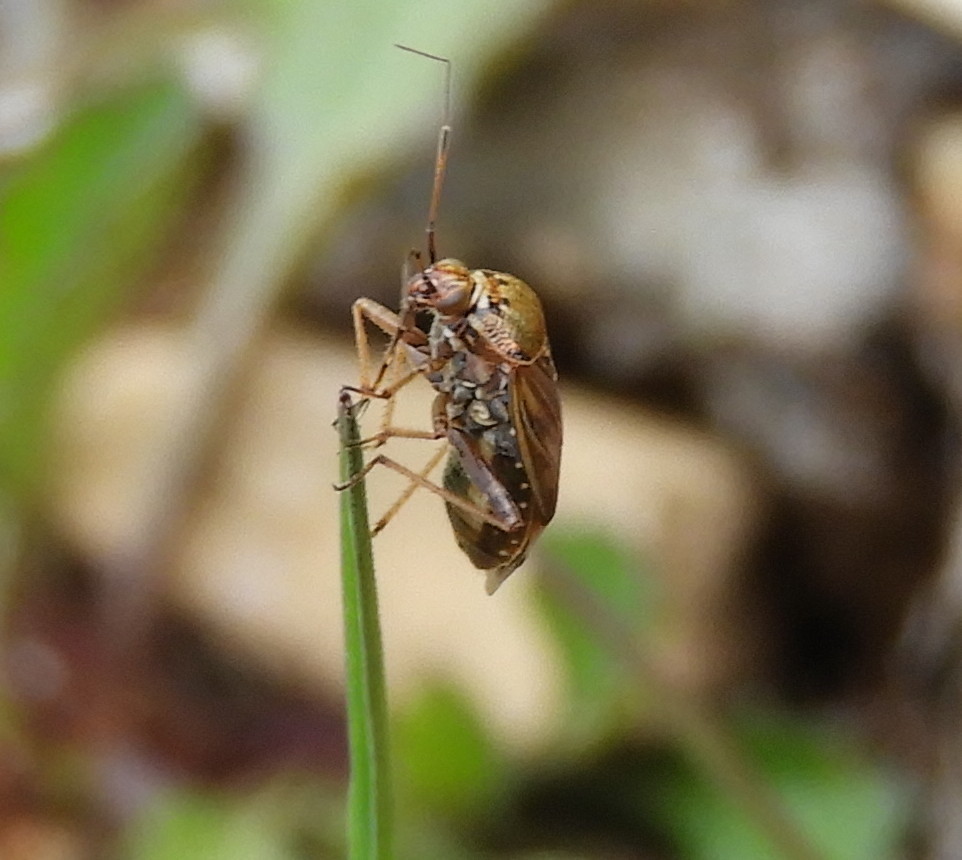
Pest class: lygus_bug